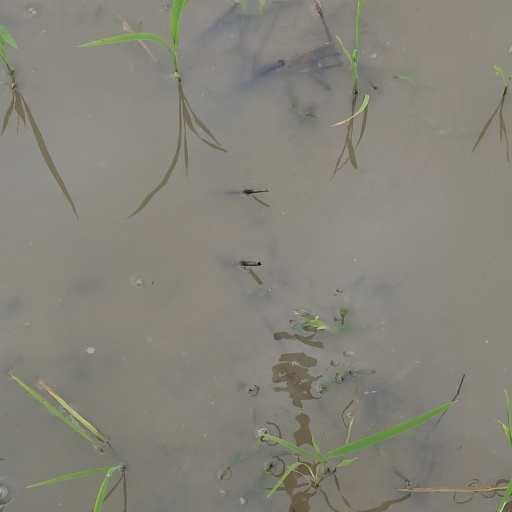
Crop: rice